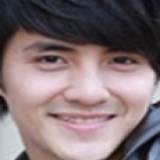
ca sĩ Ông Cao Thắng